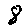
Label: 8